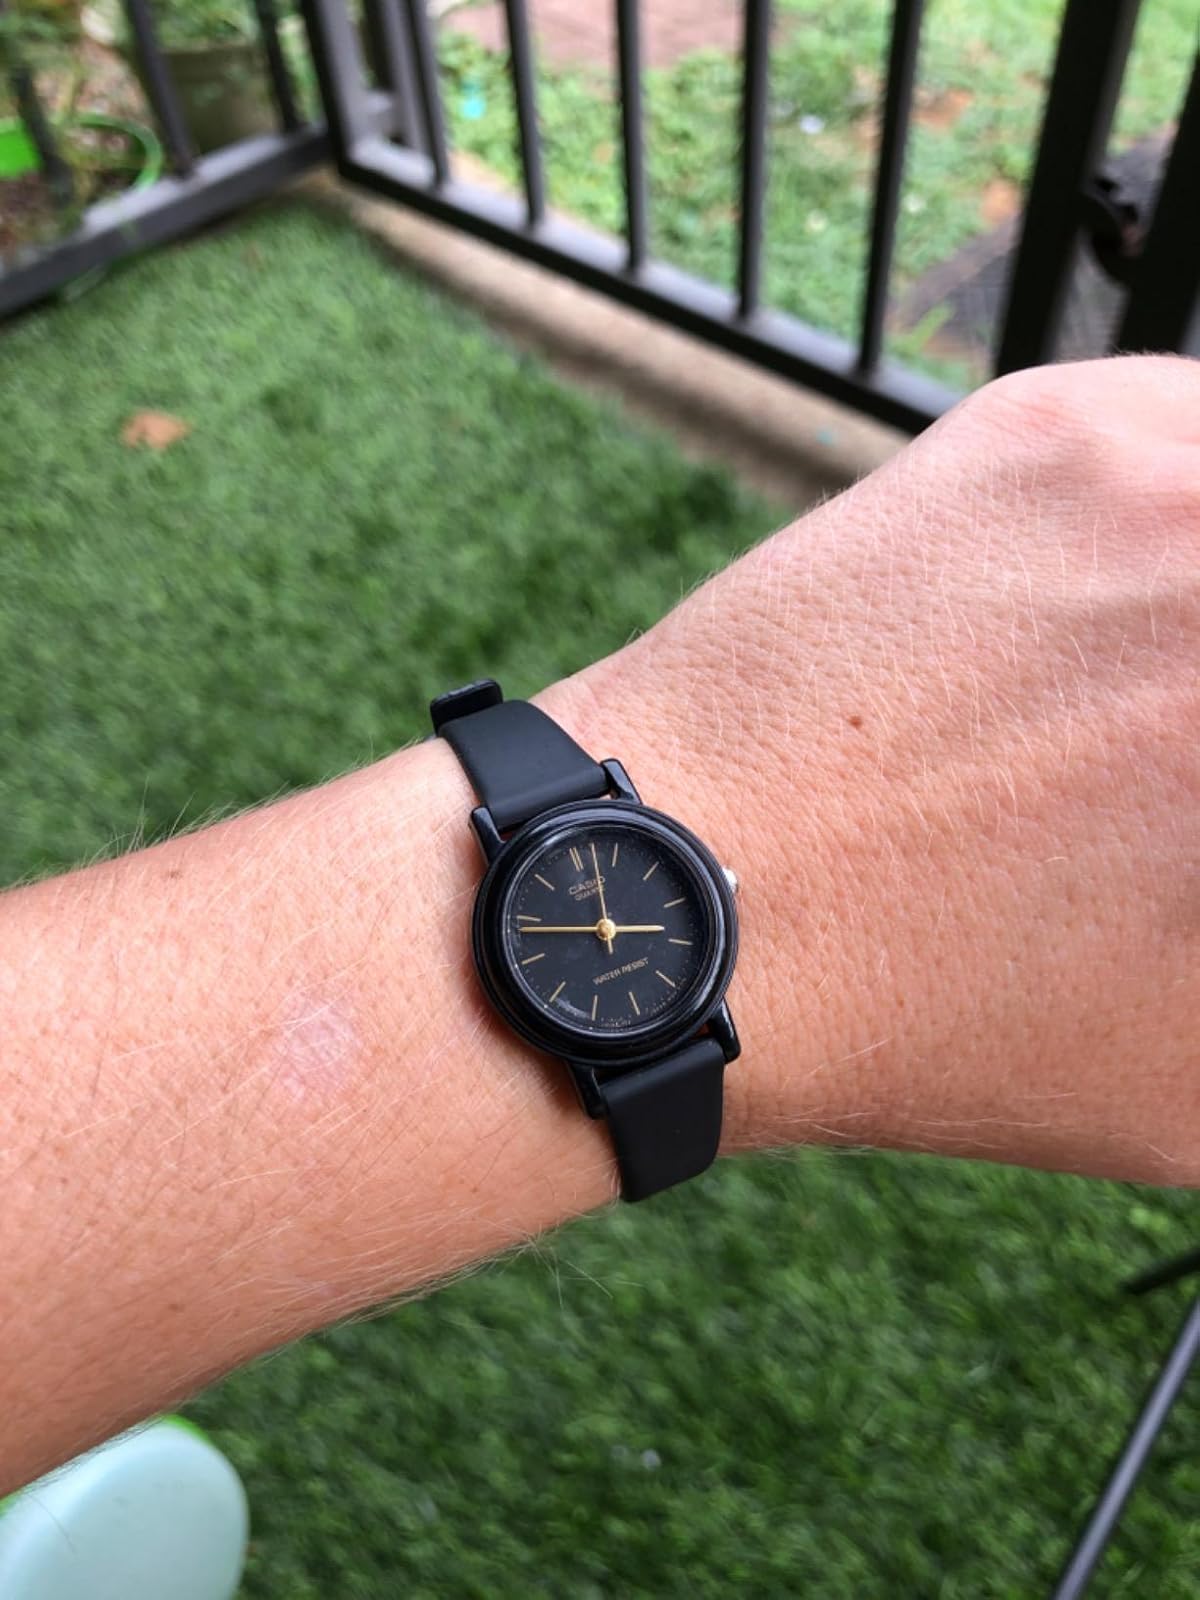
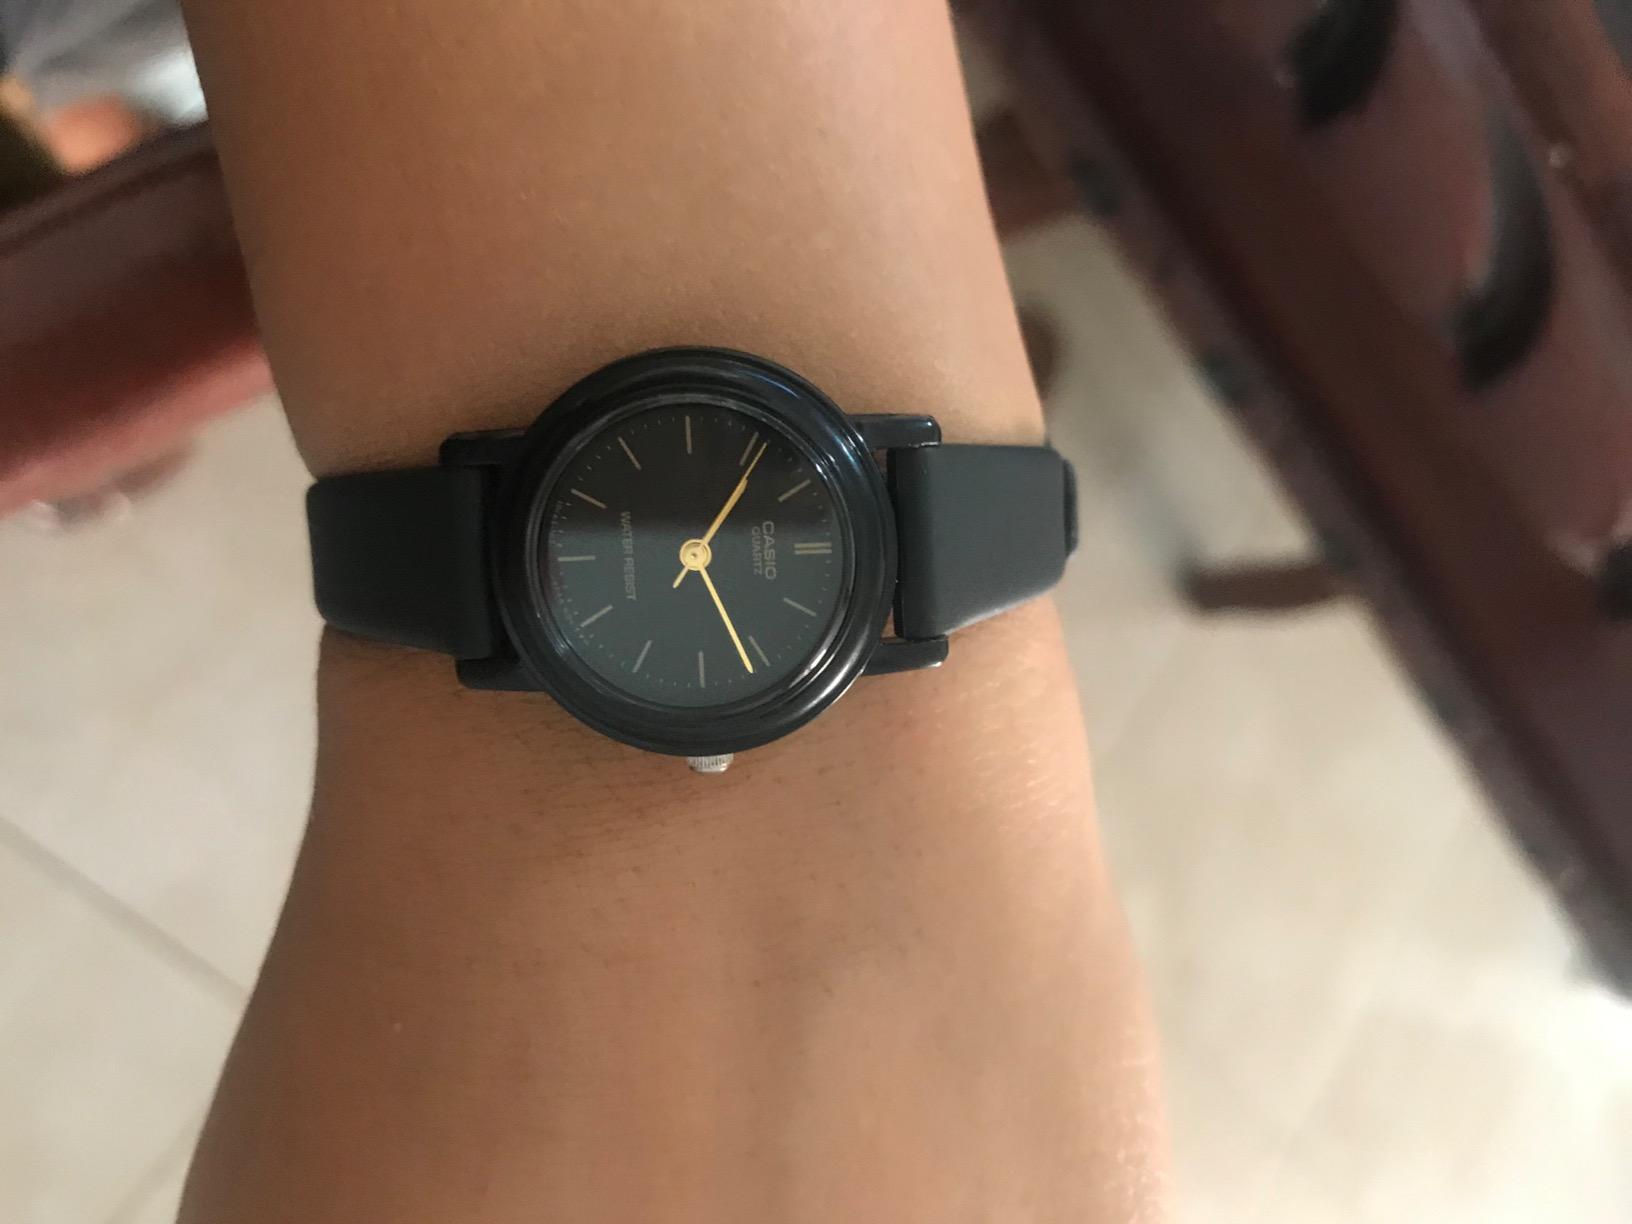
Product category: accessories_watch
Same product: yes